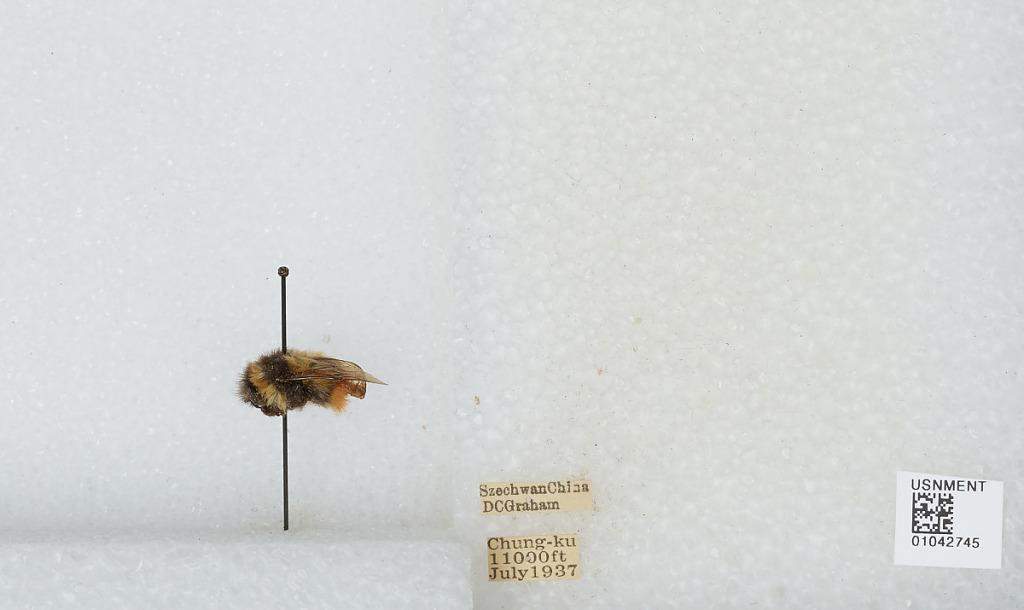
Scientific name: Bombus sp.
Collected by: D. Graham
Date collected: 1937-7-
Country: China
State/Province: Sichaun
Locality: Chung-ku